Wedding of Prince Edward and Wallis Simpson

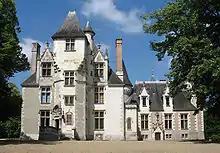
The Château de Candé, the Windsors' wedding venue, south of Tours in France

Edward left Britain for Austria, where he stayed at Schloss Enzesfeld, the home of Baron Eugène and Baroness Kitty de Rothschild. Edward had to remain apart from Wallis until there was no danger of compromising the granting of a decree absolute in her divorce proceedings. Upon her divorce being made final in May 1937, she changed her name by deed poll to Wallis Warfield, resuming her maiden name. The couple reunited in France soon after for their wedding.